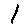
Label: 1